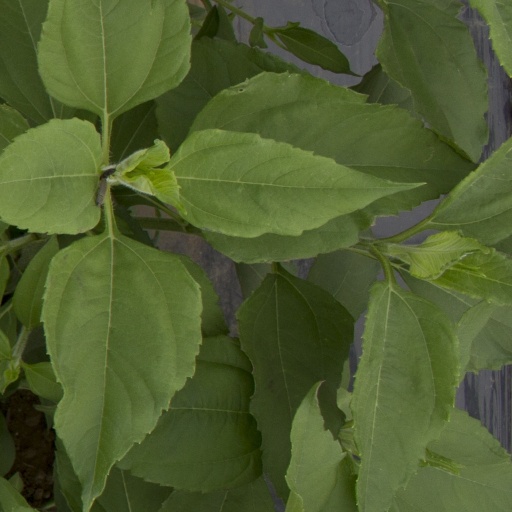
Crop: Jerusalem artichoke